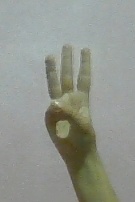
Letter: thaa